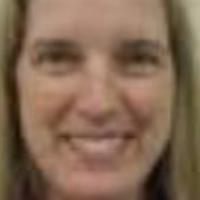
Age group: age 31-40